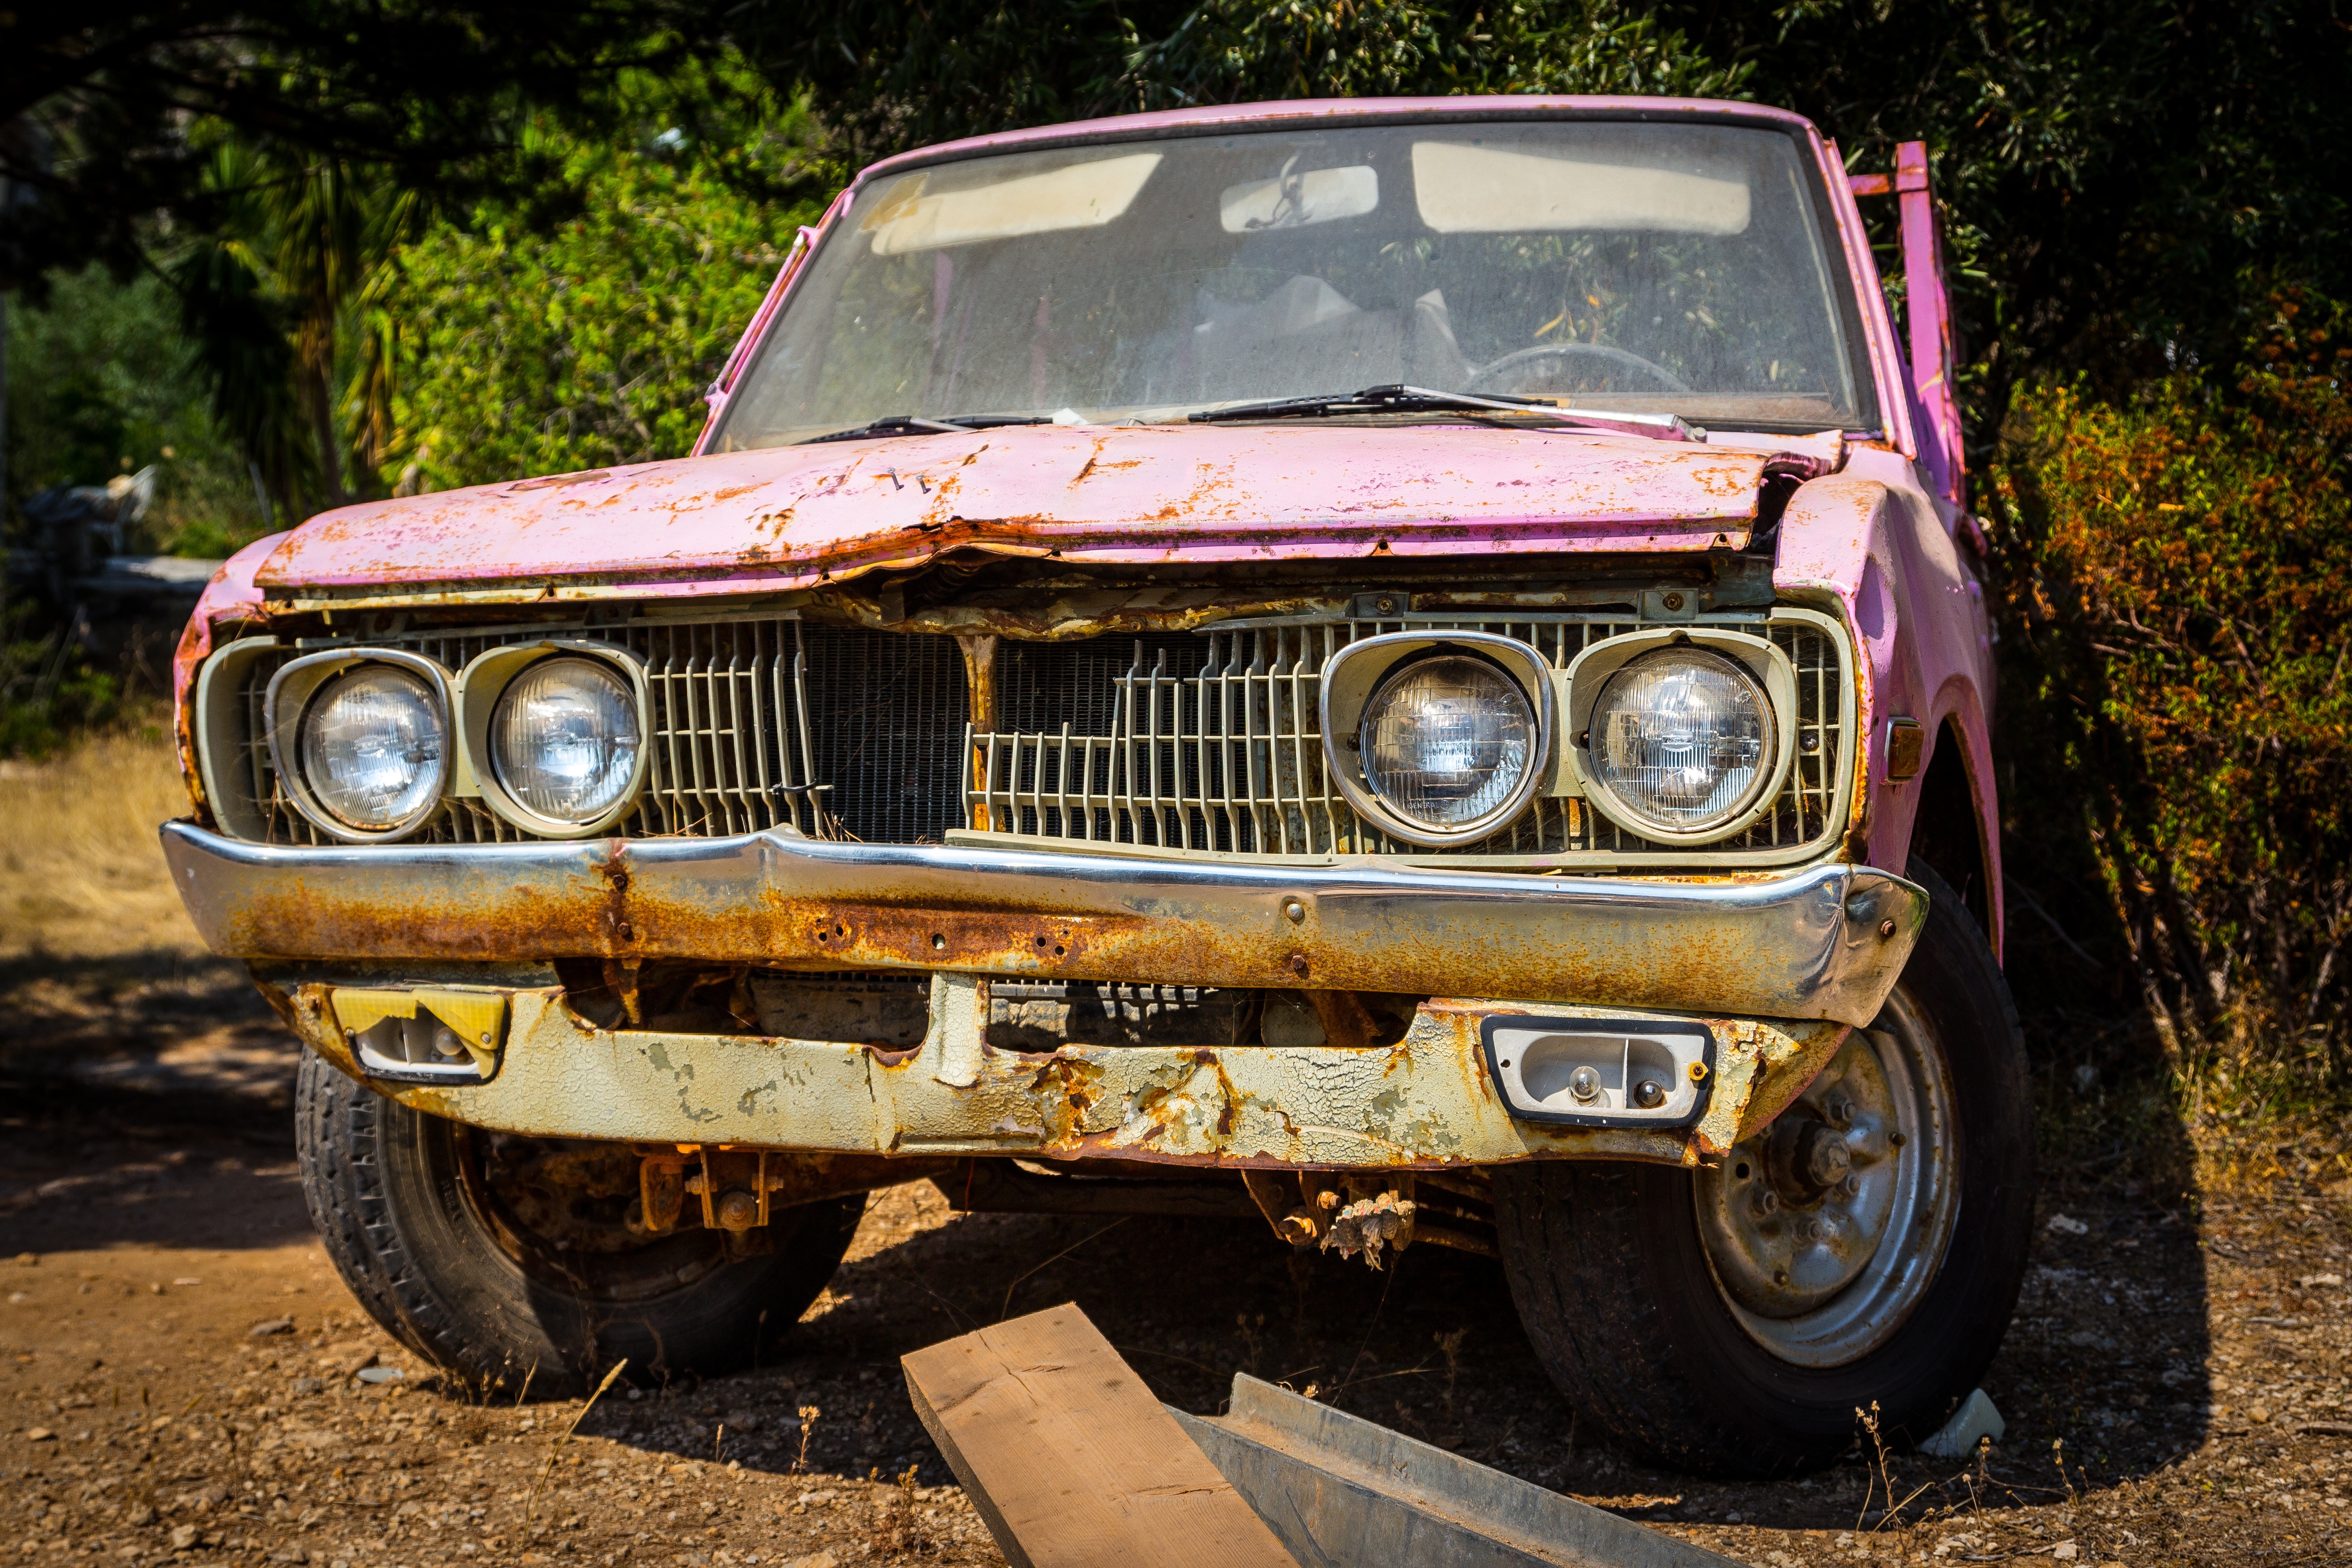
car, vehicle, bumper, muscle car, sedan, antique car, land vehicle, automobile make, automotive exterior, compact car, family car, compact sport utility vehicle